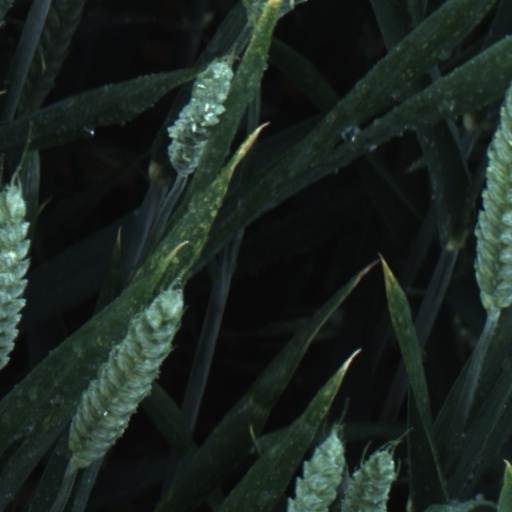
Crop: wheat